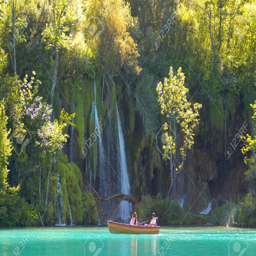
close look at the waterfalls stock photo - 3332473